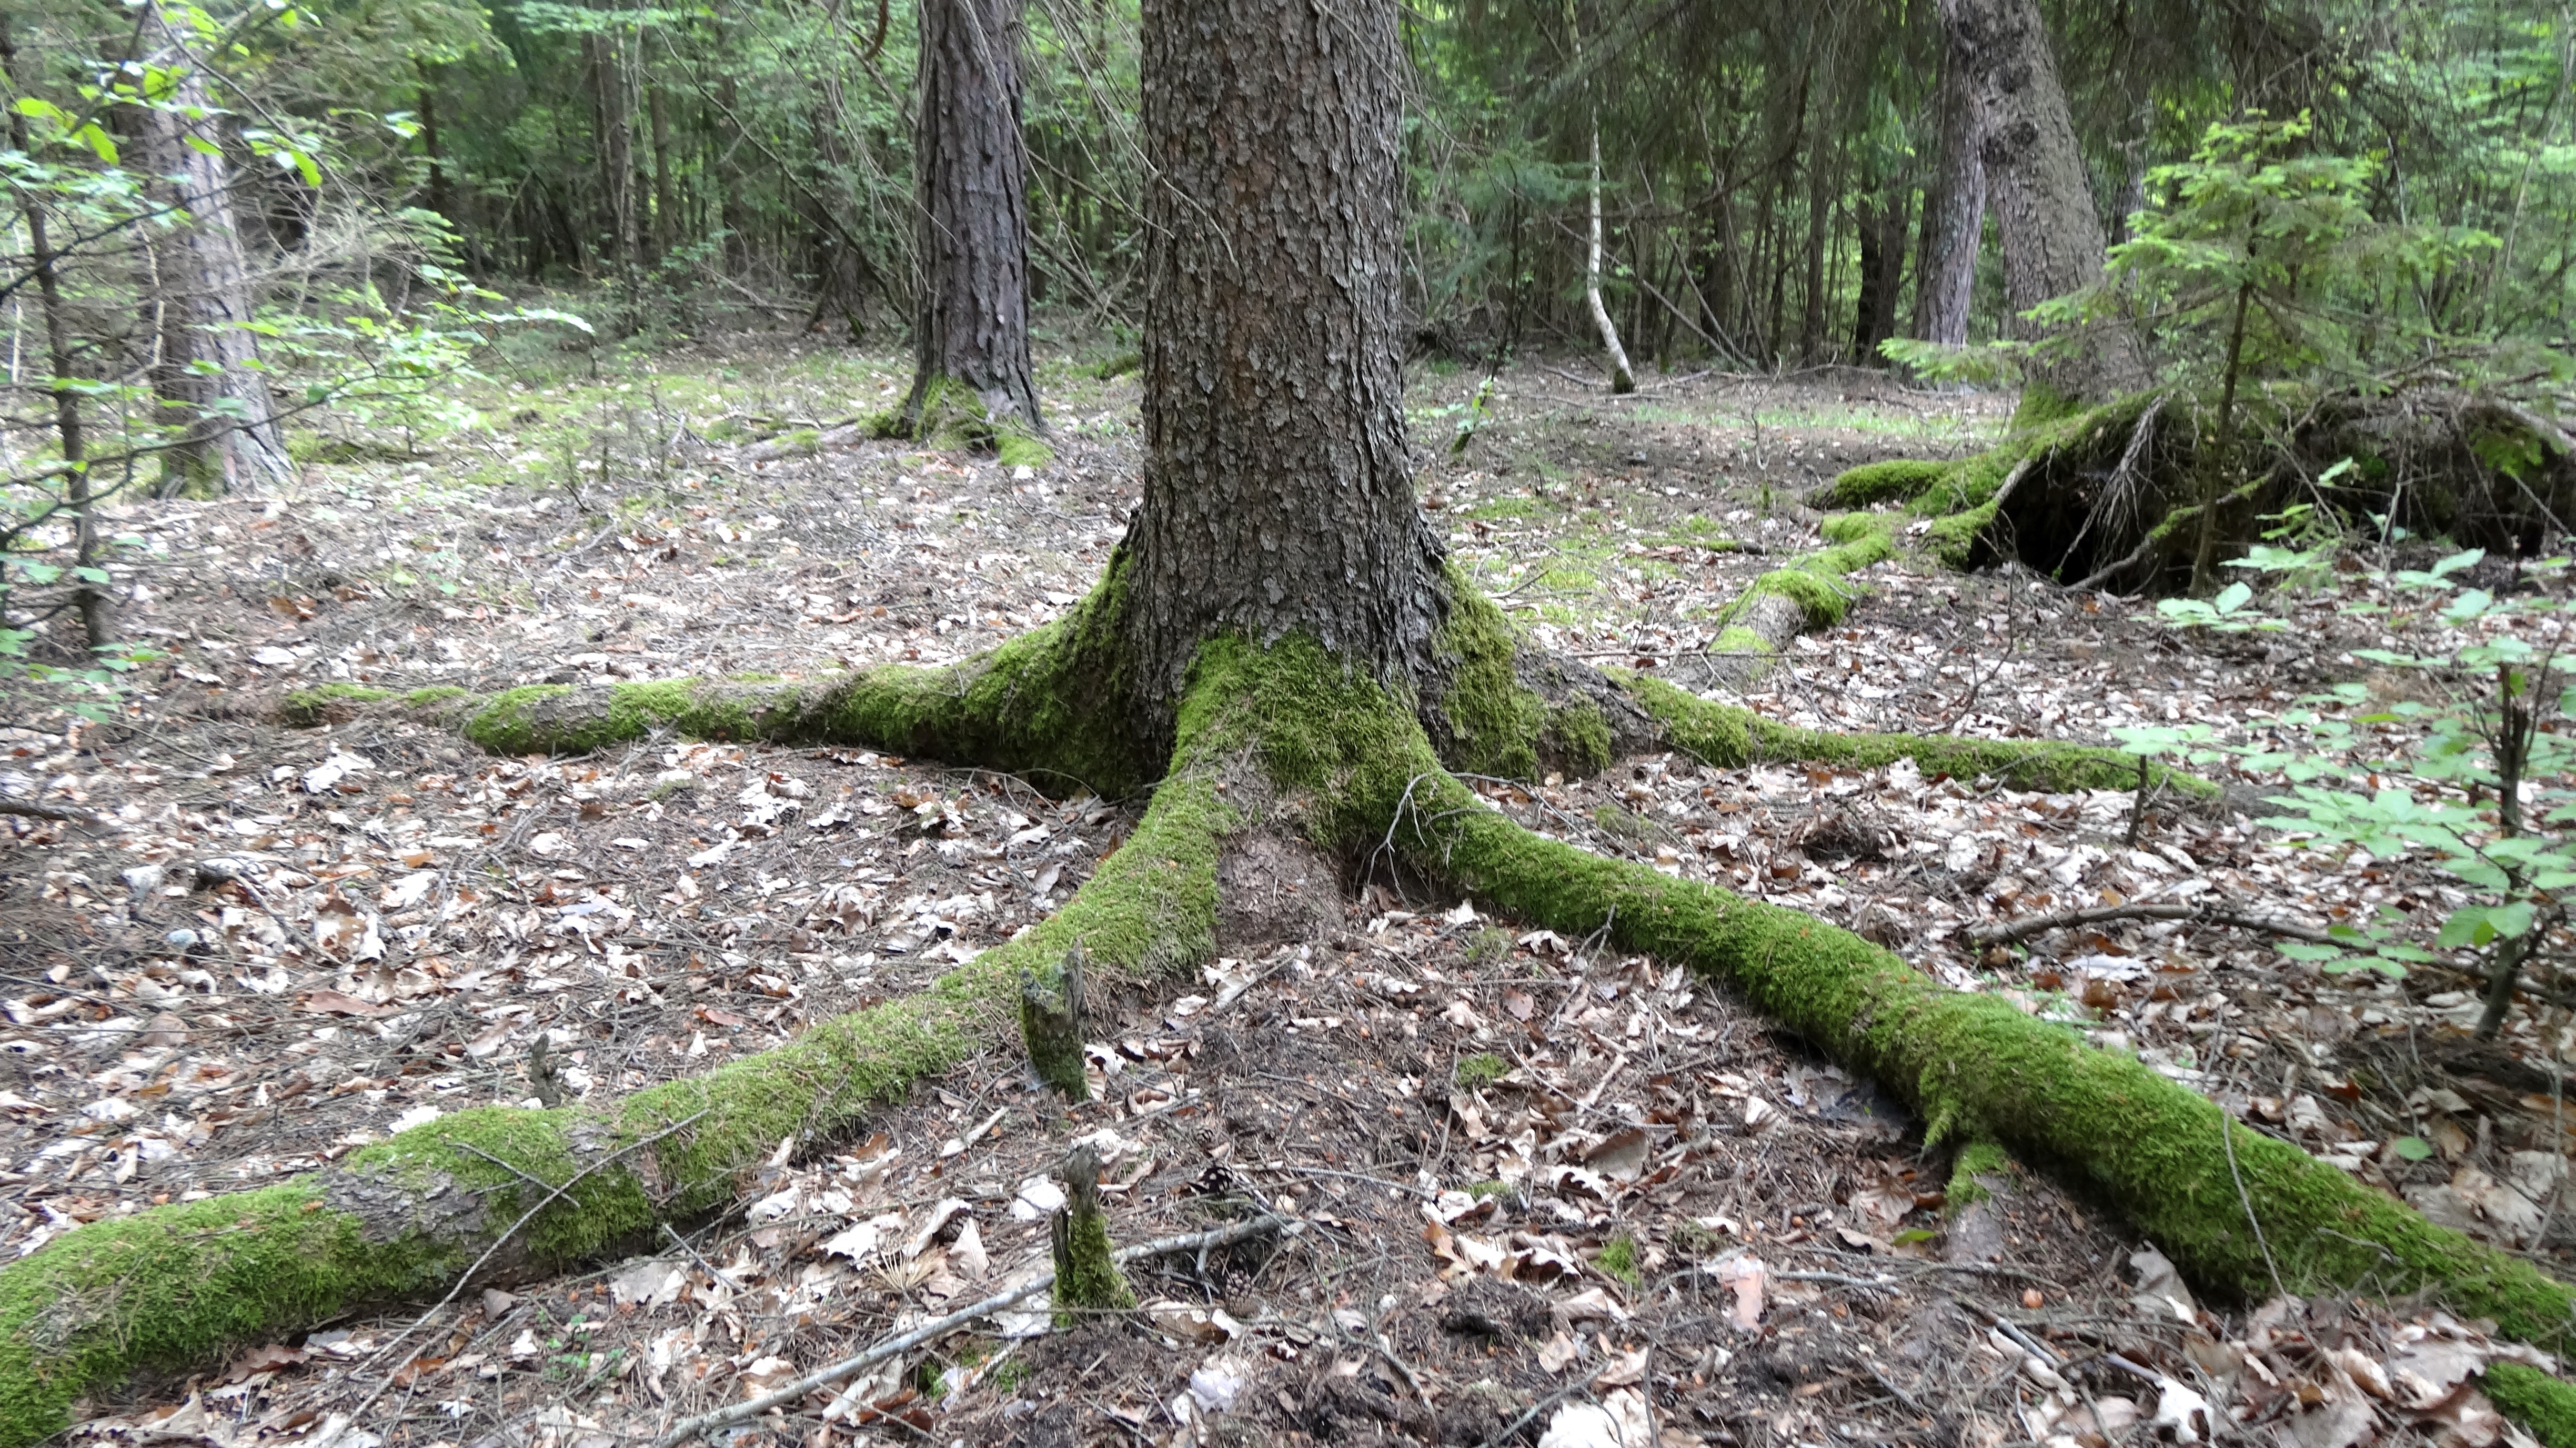
landscape, tree, nature, forest, branch, plant, wood, trail, trunk, walk, green, soil, botany, flora, root, trees, spruce, vegetation, rainforest, deciduous, wetland, woodland, habitat, ecosystem, avar, biome, old growth forest, natural environment, woody plant, temperate broadleaf and mixed forest, temperate coniferous forest, land plant